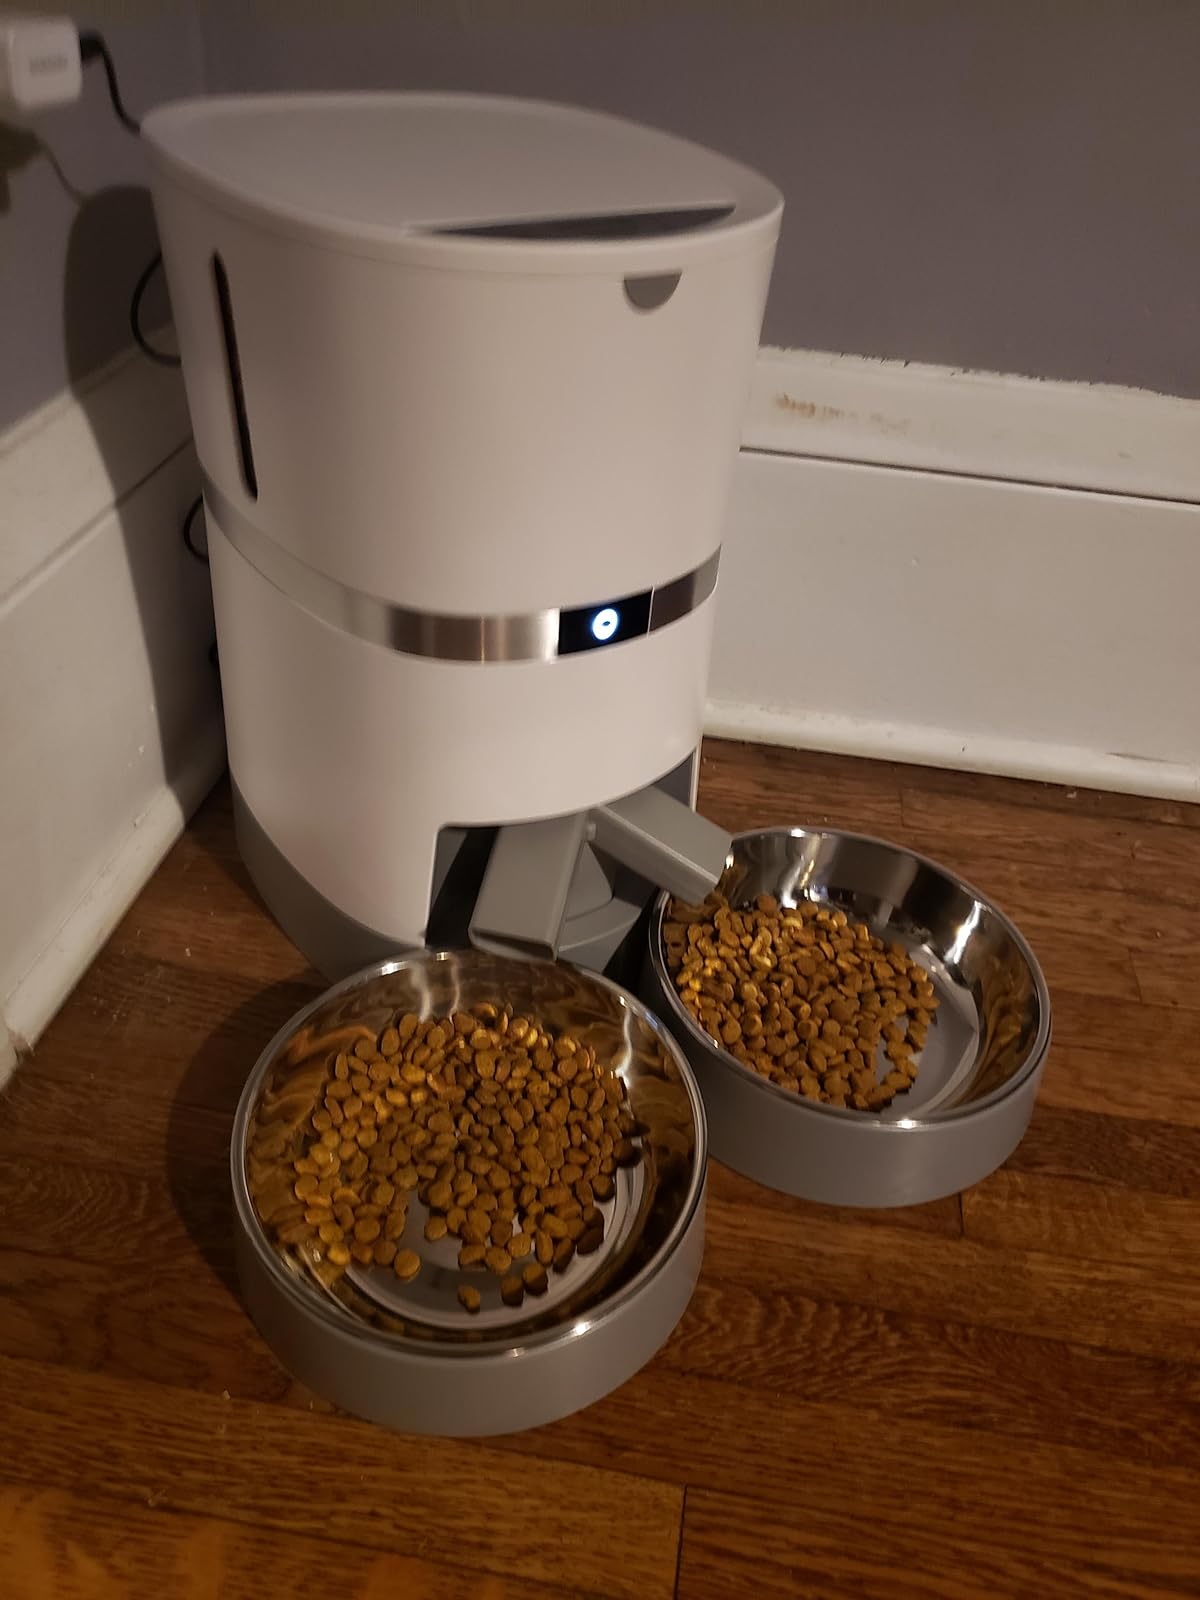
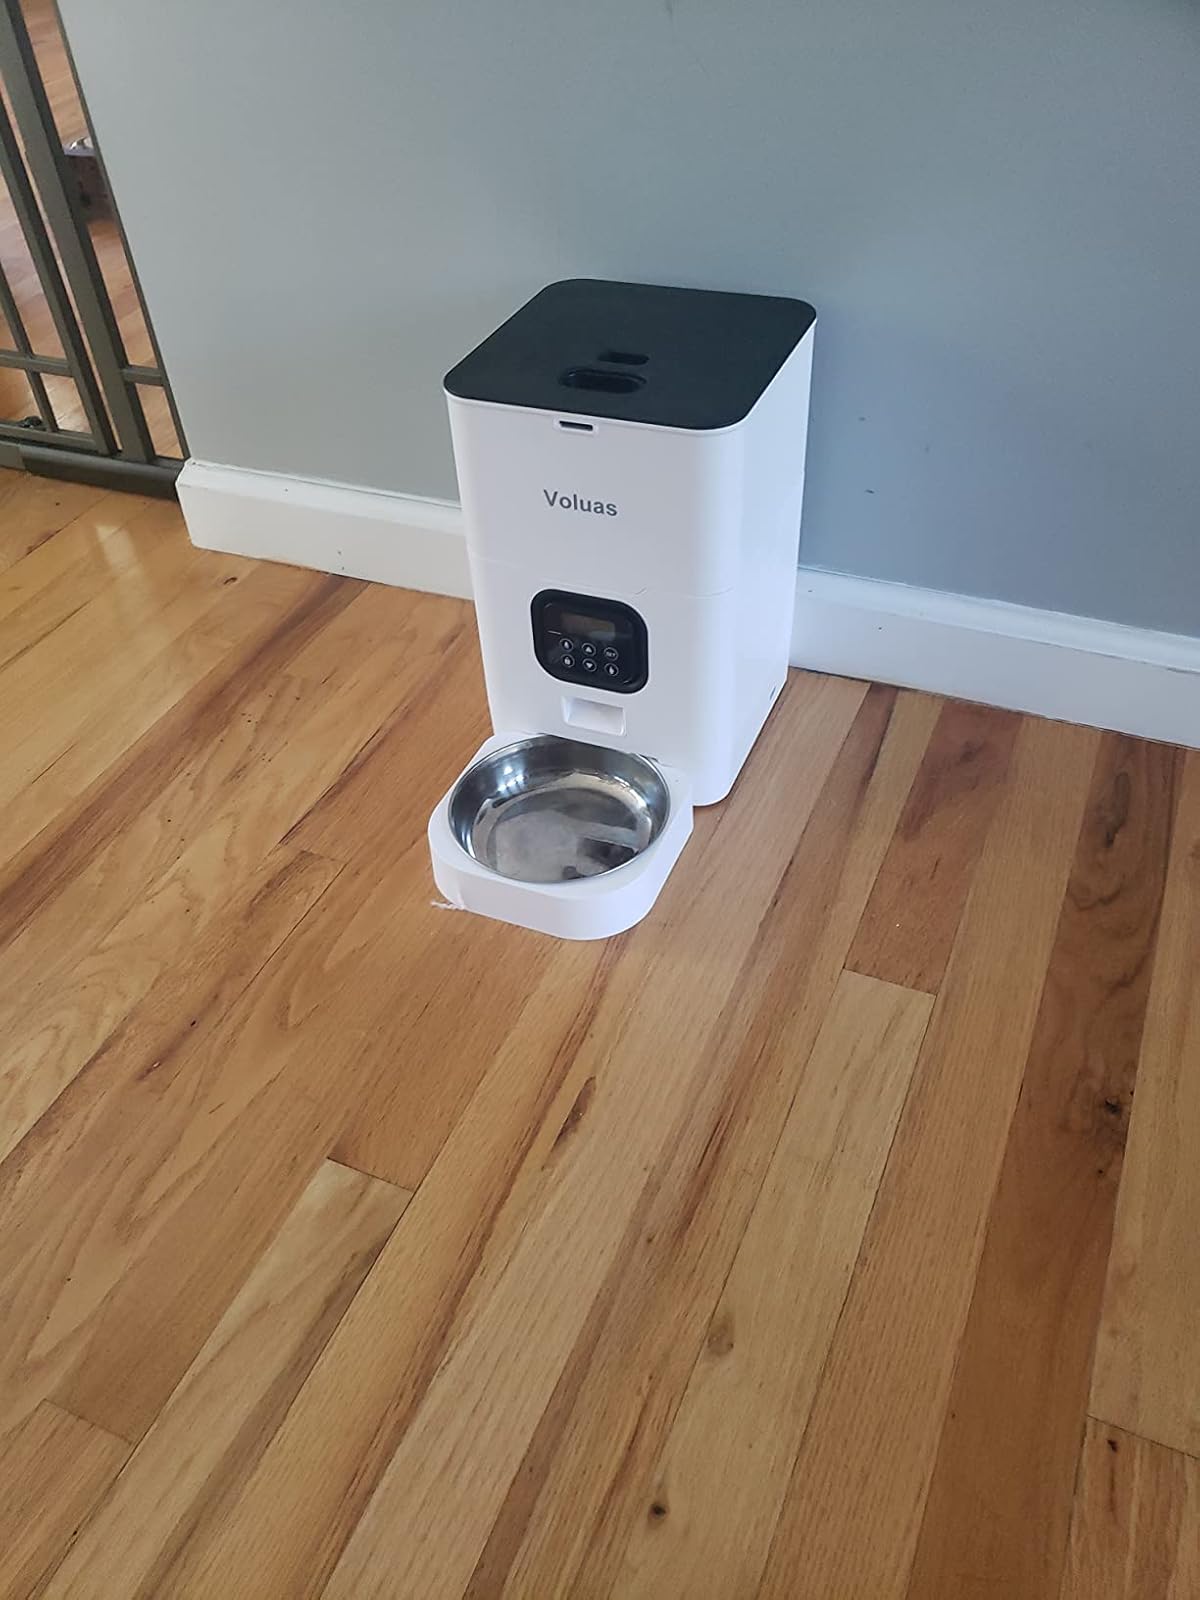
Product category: items_feeder
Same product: no